History of the Irish in Saint Paul

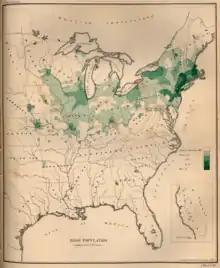
Note the relatively large density of Irish around Saint Paul.

Irish in Saint Paul, Minnesota have played an integral part in the founding and the growth of the city. The first Irish to settle in Saint Paul were three demobilised soldiers from Fort Snelling who were natives of Ireland. They became the first settlers in the area of downtown Saint Paul. Helped by Archbishop John Ireland, thousands of Irish emigrated from Ireland and Eastern cities in the United States to Minnesota; and especially large number settled in Saint Paul.